Australia national cricket team

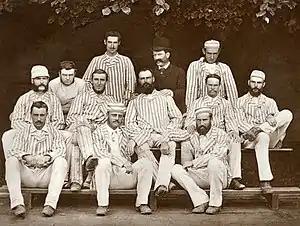
The Australian team that toured England in 1878

The Australian cricket team participated in the first Test match at the MCG in 1877. They defeated England by 45 runs, with Charles Bannerman making the first Test century with a score of 165. Test cricket, which only occurred between Australia and England at the time, was limited by the long distance between the two countries, which took several months by sea. Despite Australia's much smaller population, the team was very competitive in early games, producing stars such as Jack Blackham, Billy Murdoch, Fred "The Demon" Spofforth, George Bonnor, Percy McDonnell, George Giffen, and Charles "The Terror" Turner. Most cricketers at the time were either from New South Wales or Victoria, with the notable exception of George Giffen, the star South Australian all-rounder.